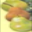
Label: pear